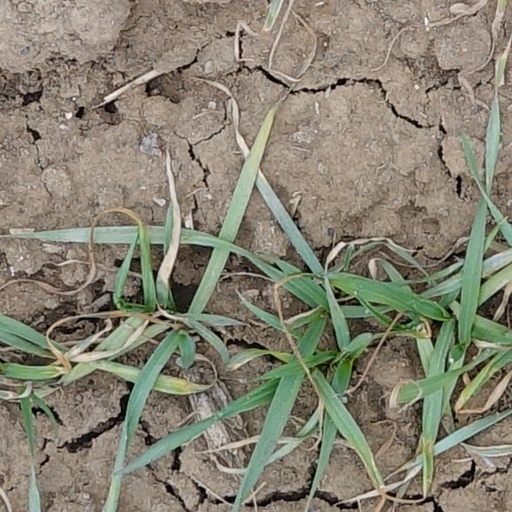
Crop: wheat